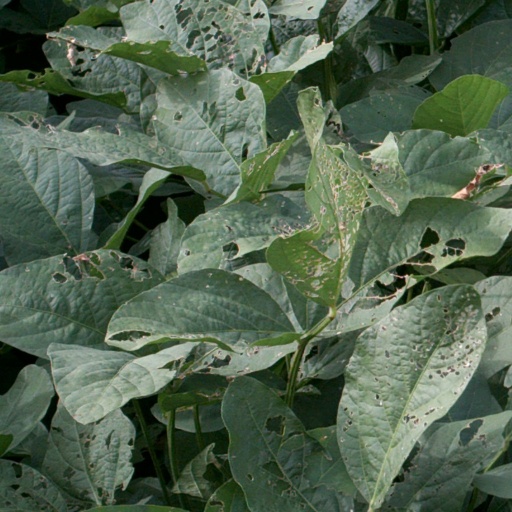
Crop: soybean